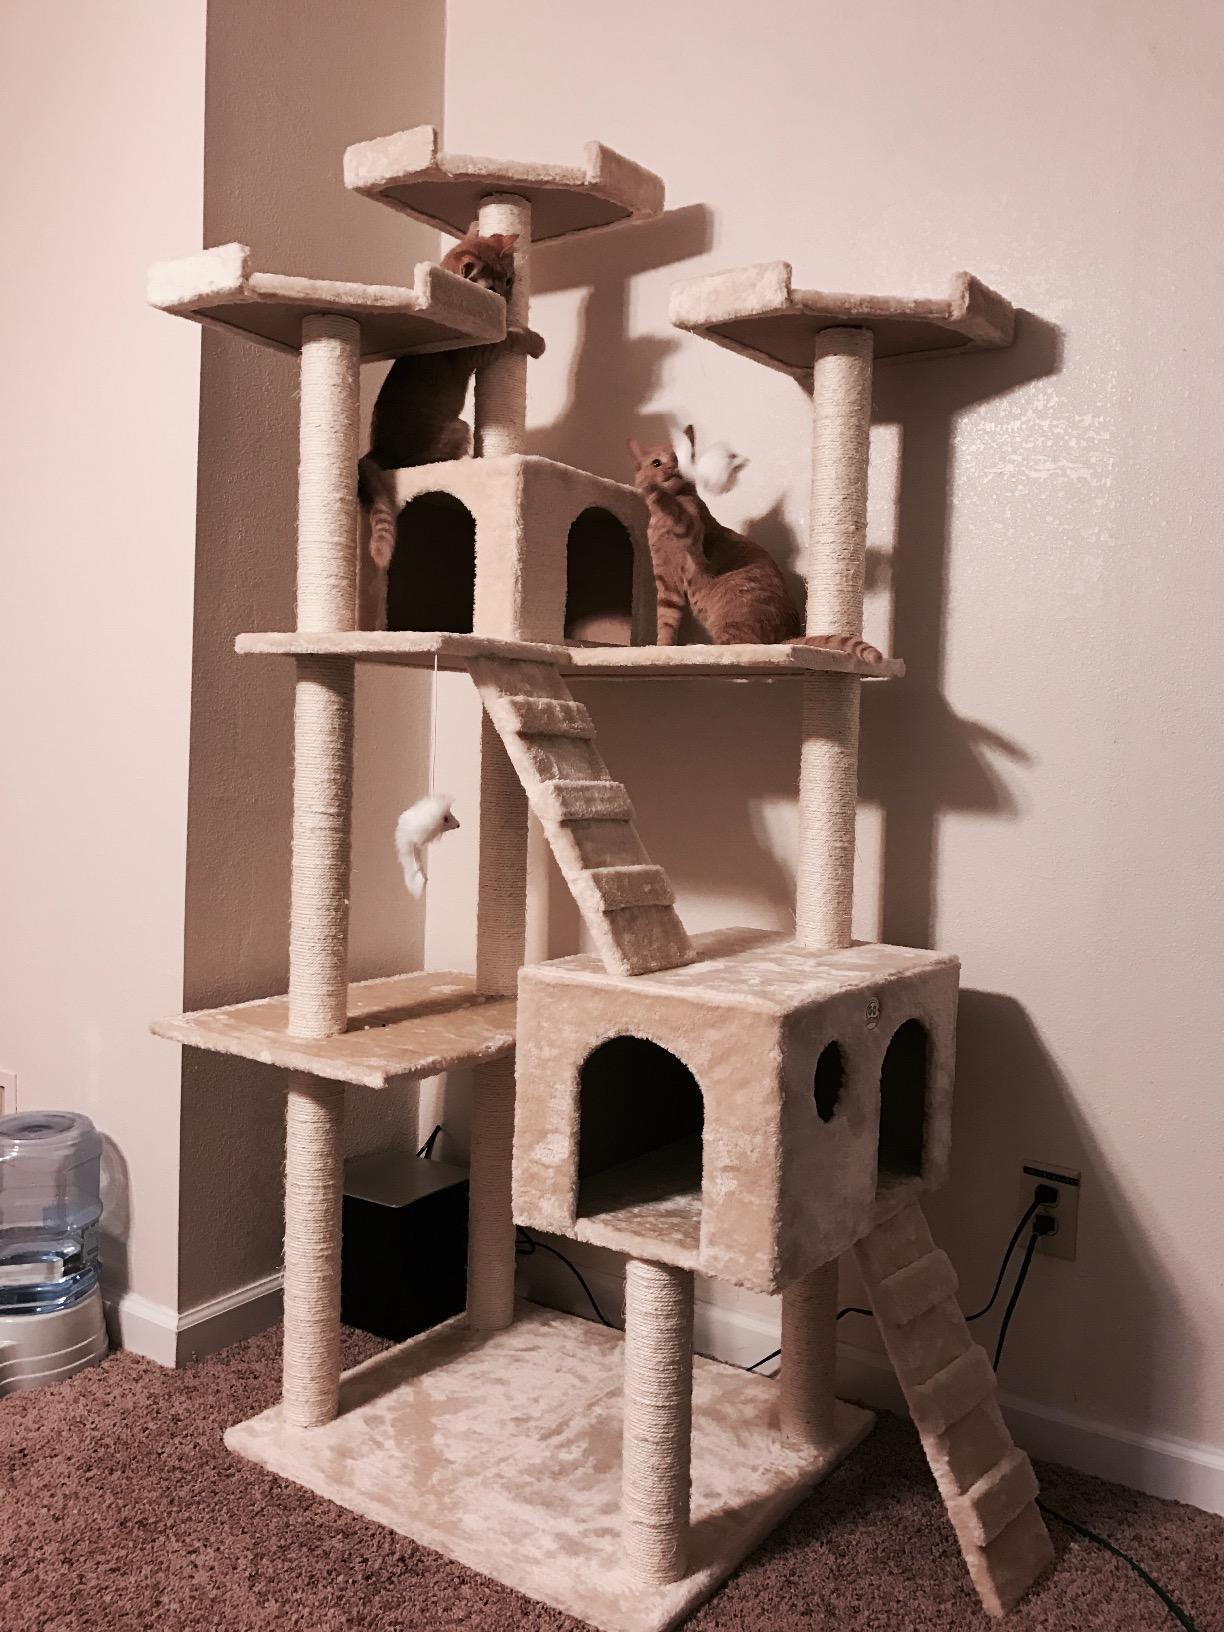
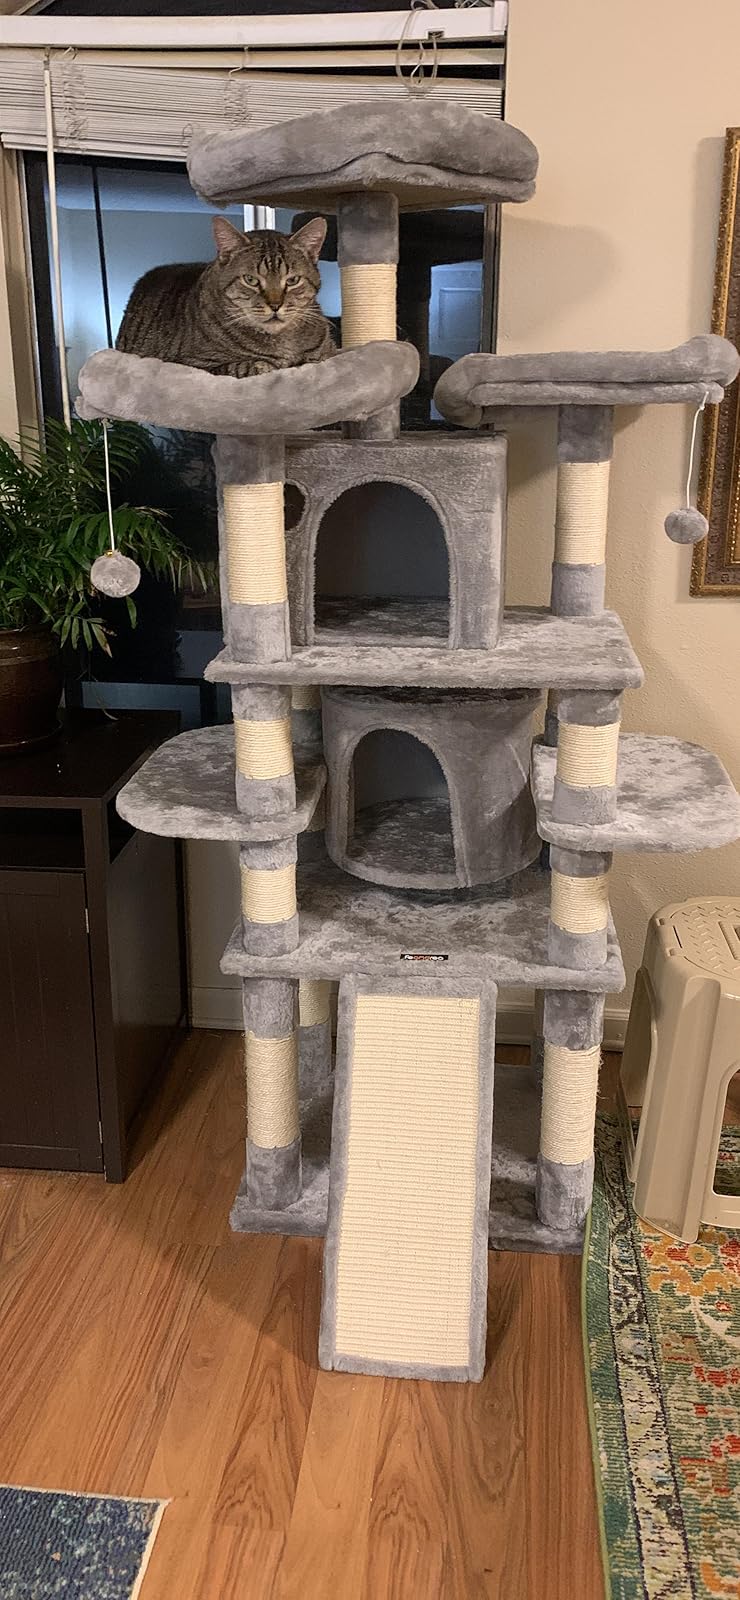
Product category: items_cat tree
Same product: no